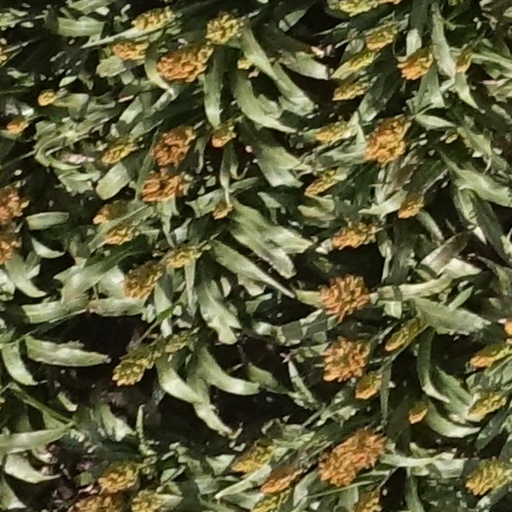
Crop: sorghum